Chiang Kai-shek Memorial Hall metro station

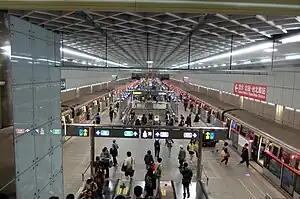
Platform

Chiang Kai-shek Memorial Hall, secondary station name Nanmen, is a metro station in Taipei, Taiwan served by the Taipei Metro. It is a transfer station for the Tamsui–Xinyi line and Songshan–Xindian line. While the memorial for which the station is named was embroiled in a controversial renaming in 2007, the name of the station has remained unchanged due to the Taipei City Council being controlled by the then-opposition Kuomintang.